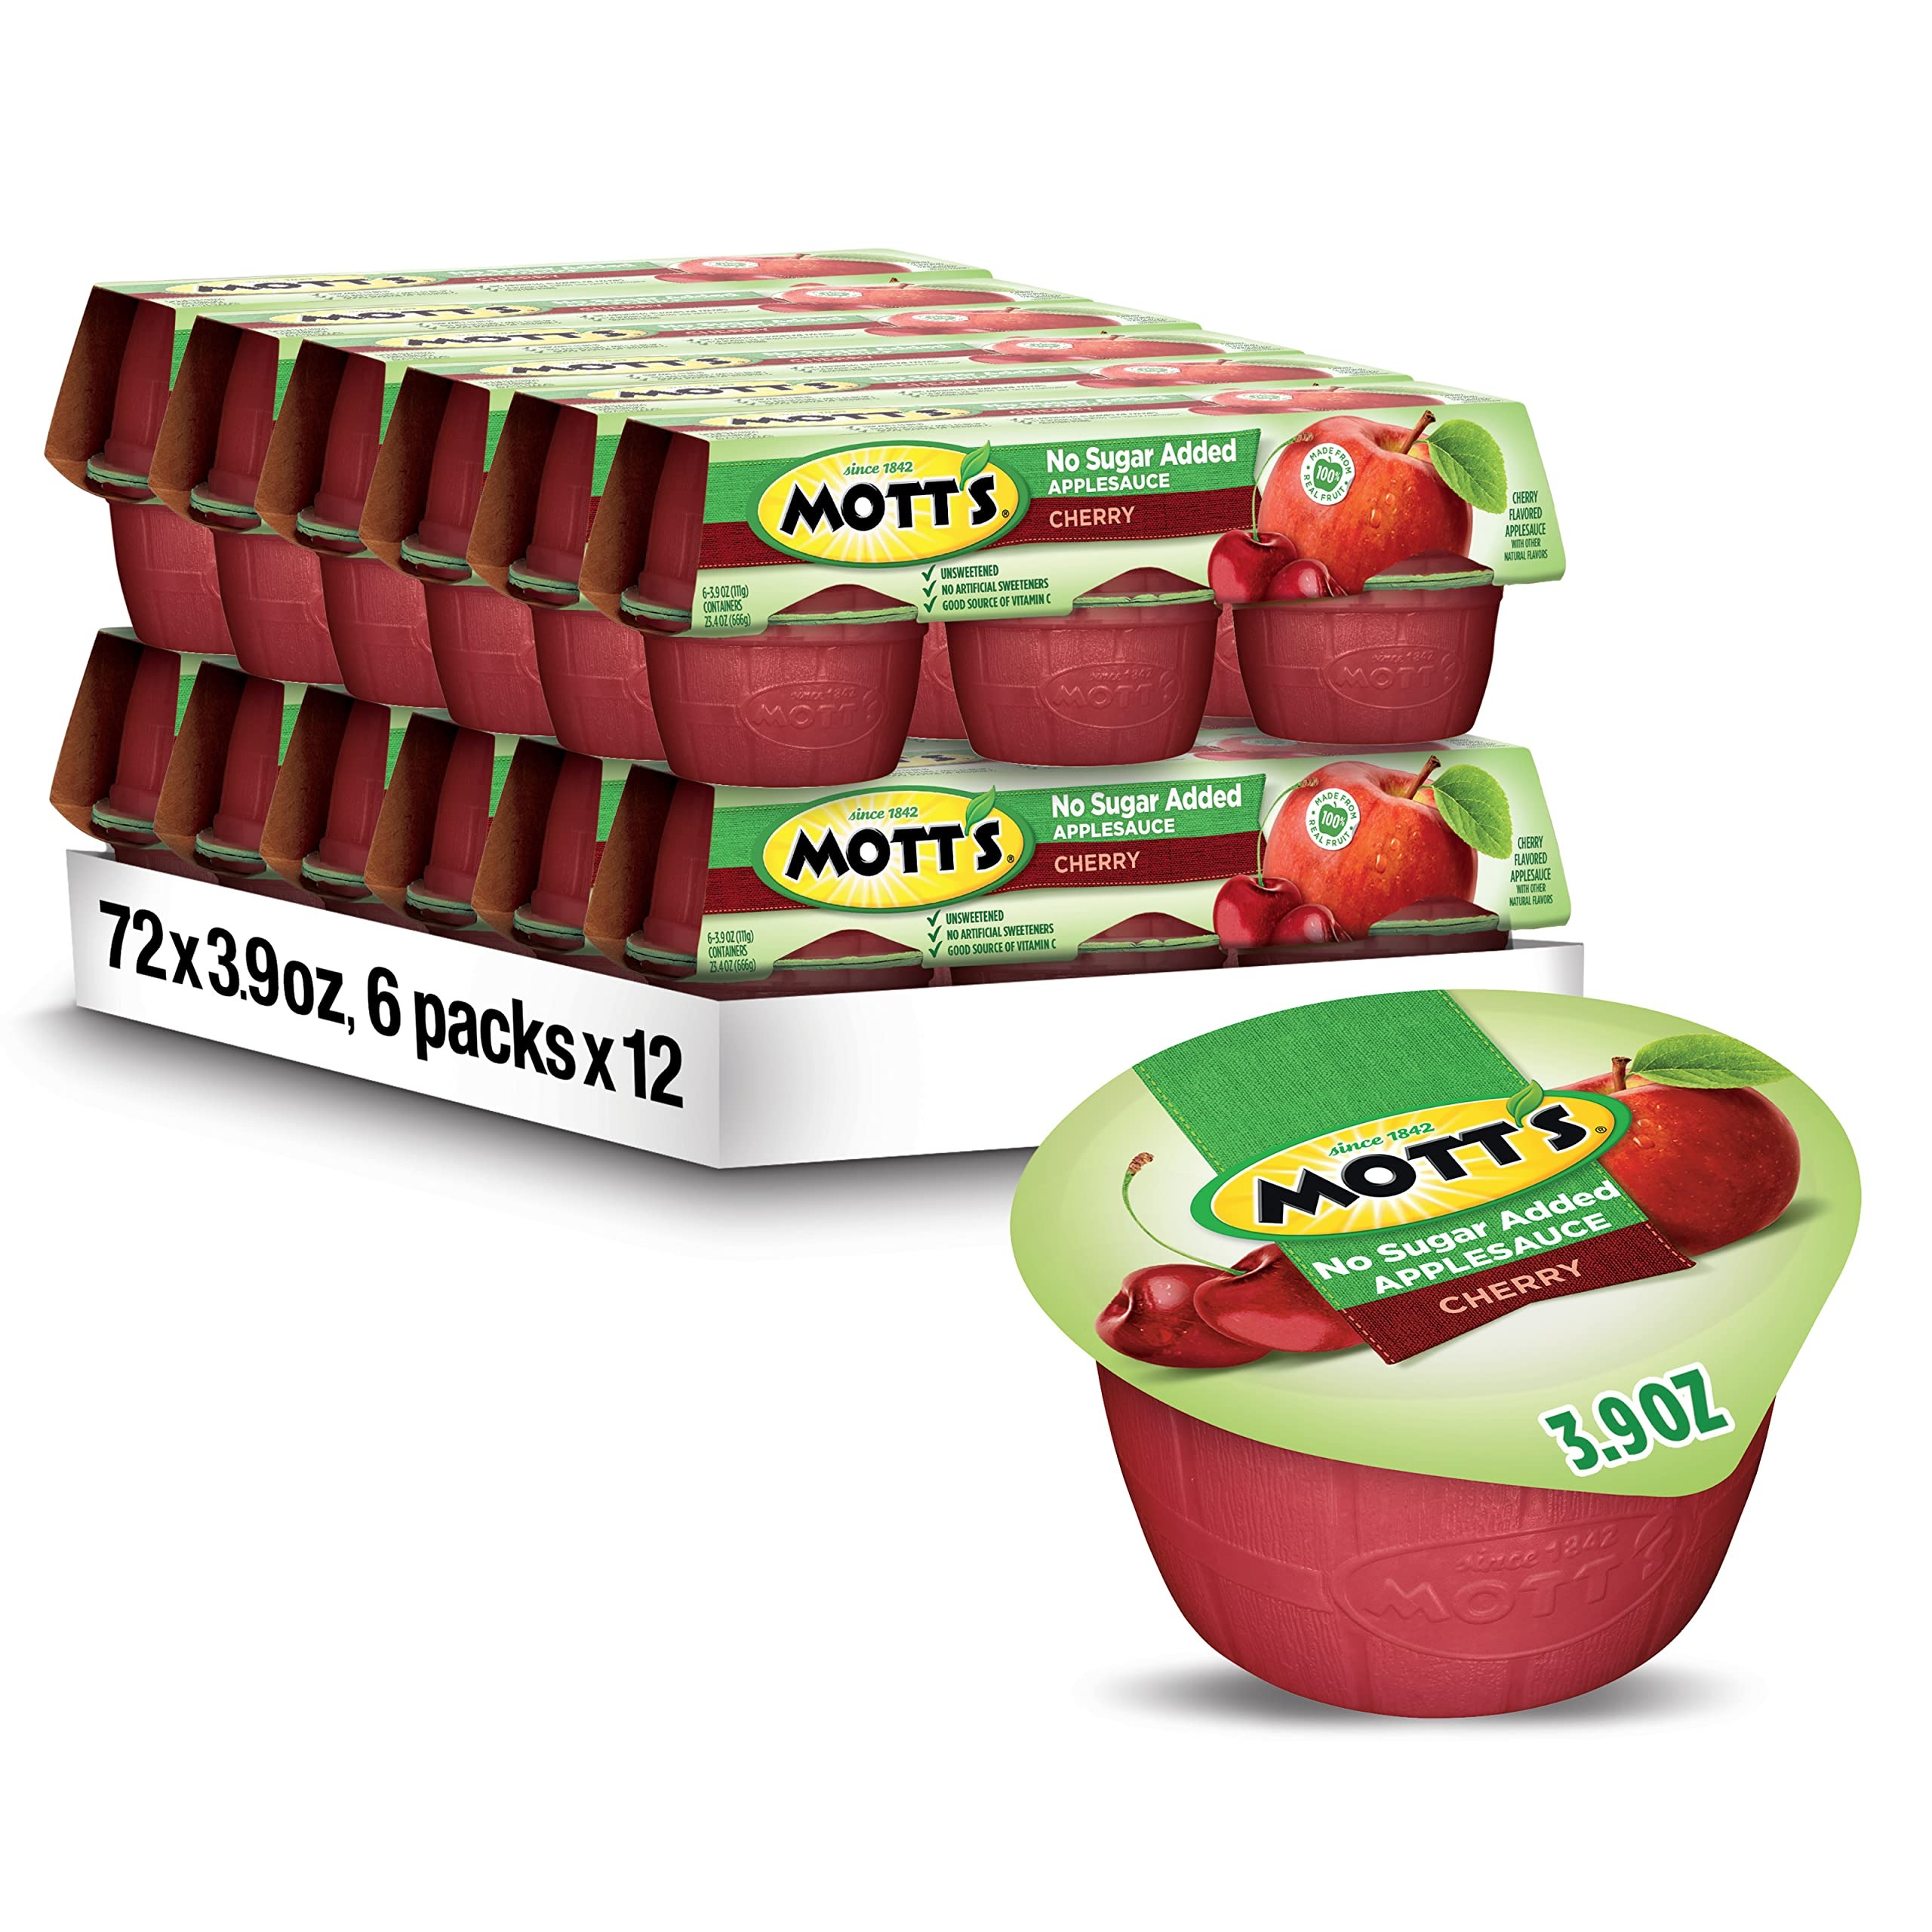
Item Name: Mott's No Sugar Added Cherry Applesauce, 3.9 Oz Cups, 72 Count (12 Packs Of 6), Good Source Of Vitamin C, No Artificial Flavors
Bullet Point 1: 3.9 OZ CLEAR CUPS: Clear cups are a great addition to lunchboxes and a perfect snack on the go
Bullet Point 2: NO ARTIFICIAL FLAVORS: so you can feel good about making healthy choices
Bullet Point 3: NUTRITIOUS: Mott's is a fun options for your whole family
Bullet Point 4: PACKED WITH FLAVOR: There's ripe apple and cherry flavor in every serving
Bullet Point 5: START STRONG: Healthy decisions today lead to a healthy future tomorrow
Value: 280.8
Unit: ounce

Price: 27.73